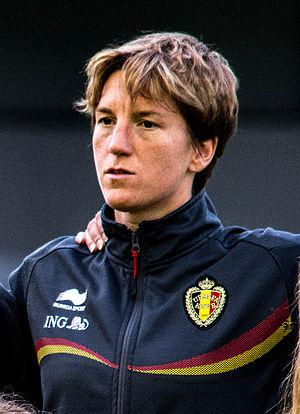
Aline Zeler
Aline Zeler er en belgisk fodboldspiller, der spiller som angriber for RSC Anderlecht. Hun har tidligere spillet for de belgiske førstedivisionshold RSC Anderlecht og K Sint-Truidense VV. Hun var topscorer i det belgiske fodboldmesterskab i 2010 og 2011.